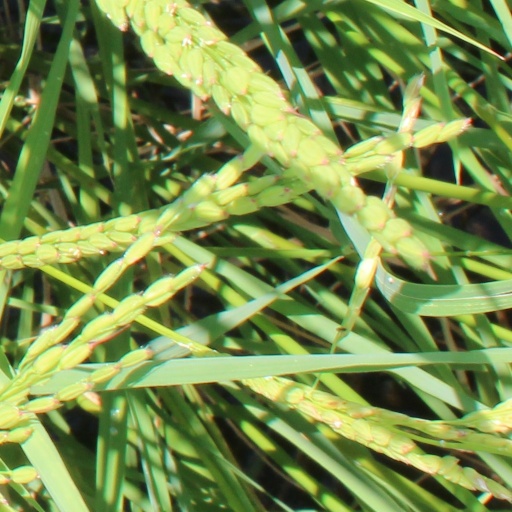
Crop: rice